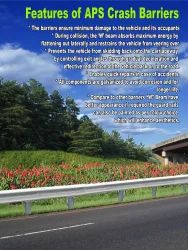
Label: Metal_Beam_Crash_Barrier